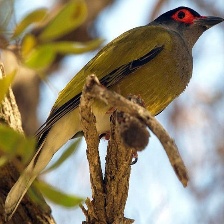
Species: AUSTRALASIAN FIGBIRD
Scientific name: SPHECOTHERES VIEILLOTI